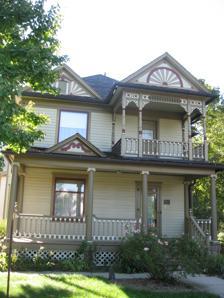
Building: Henry T. and Emilie (Wiese) Henryson House
Country: United States of America
Year built: 1903
Historic house in Iowa, United States United States historic place Henry T. and Emilie (Wiese) Henryson House U.S. National Register of Historic Places Show map of Iowa Show map of the United States Location 619 Grand Ave. Story City, Iowa Coordinates 42°11′16.2″N 93°35′29.1″W / 42.187833°N 93.591417°W / 42.187833; -93.591417 Area less than one acre Built 1903 Architectural style Queen Anne NRHP reference No. 05000317 Added to NRHP April 20, 2005 The Henry T. and Emilie (Wiese) Henryson House , also known as the Bartlett Museum , is a historic building located in Story City, Iowa , United States.  It is a fine example of the spindlework subtype of the Queen Anne style, and the best remaining example left in the community. It also reflects the growth and development of Story City by Norwegian immigrants in the early 20th century.  This two-story frame house was built in 1903.  It features an asymmetrical facade and a full width front porch on the main floor with second-story porch above the main entrance. The building was used as a residence until the Story City Historical Society bought it in 1996 with funds provided by Dr. Francis Bartlett Kinne.  They converted it into museum, which is named in honor of Dr. Kinne's parents. The house was listed on the National Register of Historic Places in 2005. References